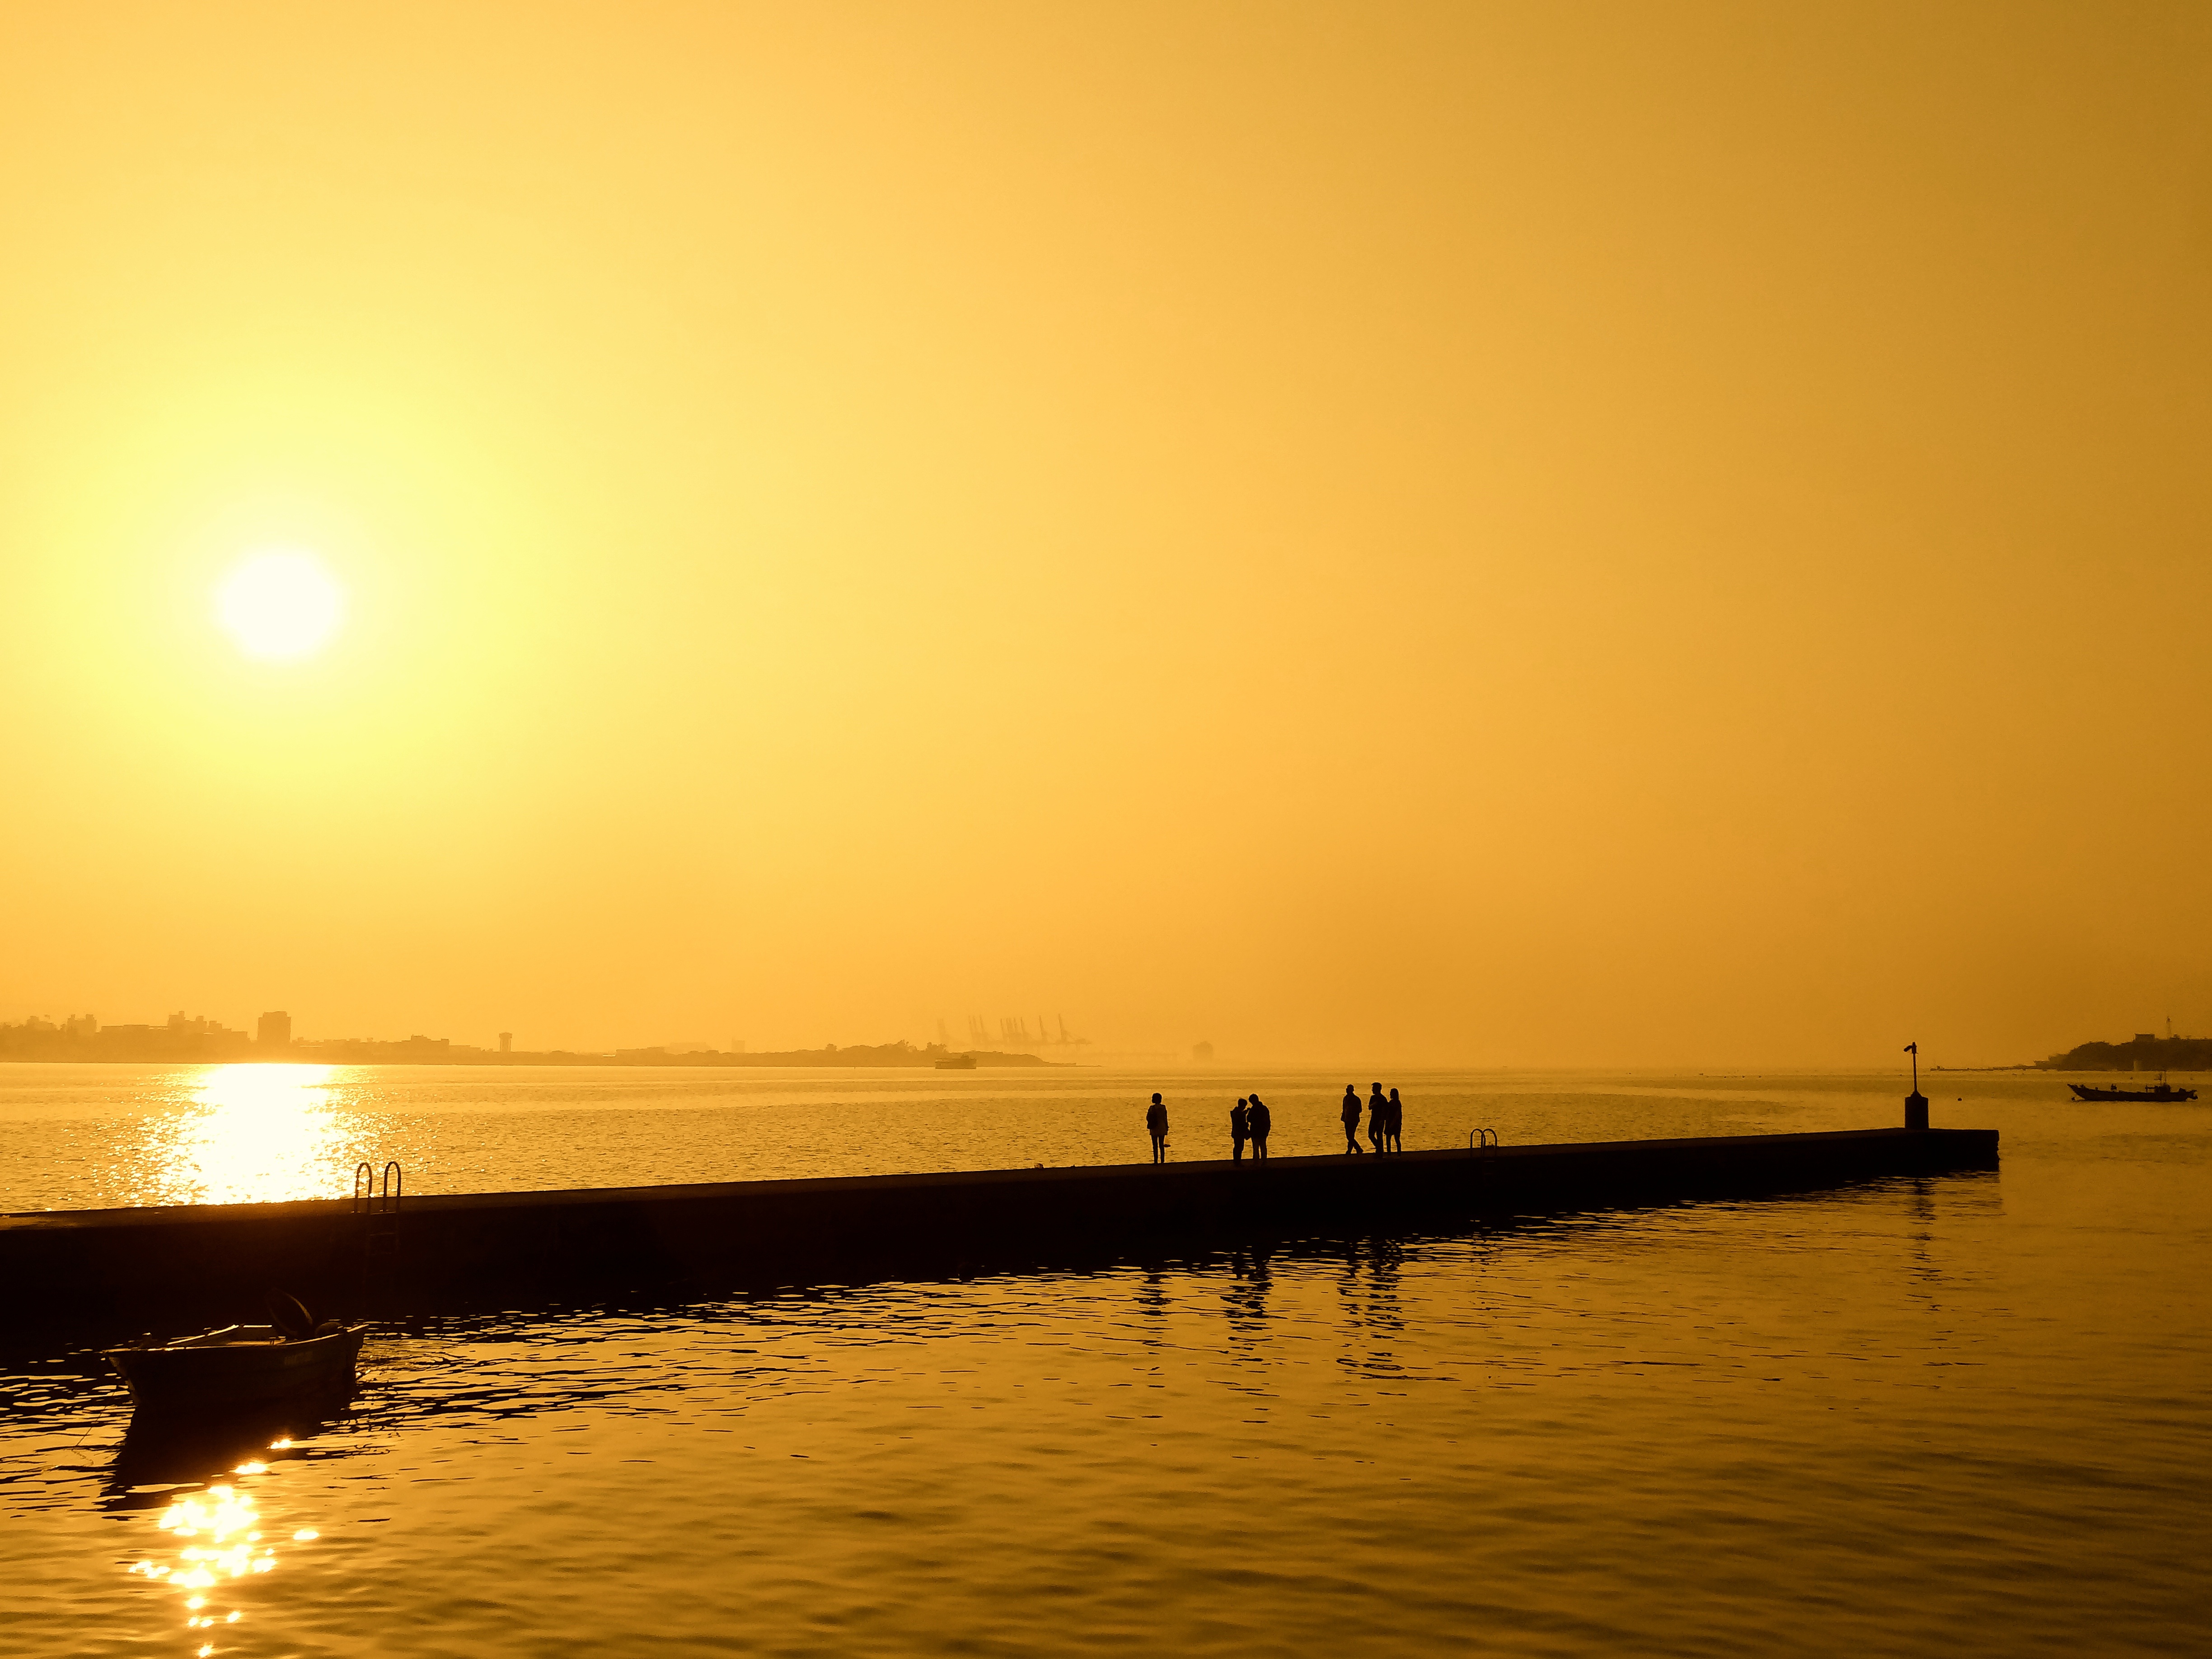
beach, sea, water, ocean, horizon, silhouette, light, sky, sun, sunrise, sunset, sunlight, morning, shore, wave, dawn, dusk, evening, taiwan, levee, freshwater, afterglow